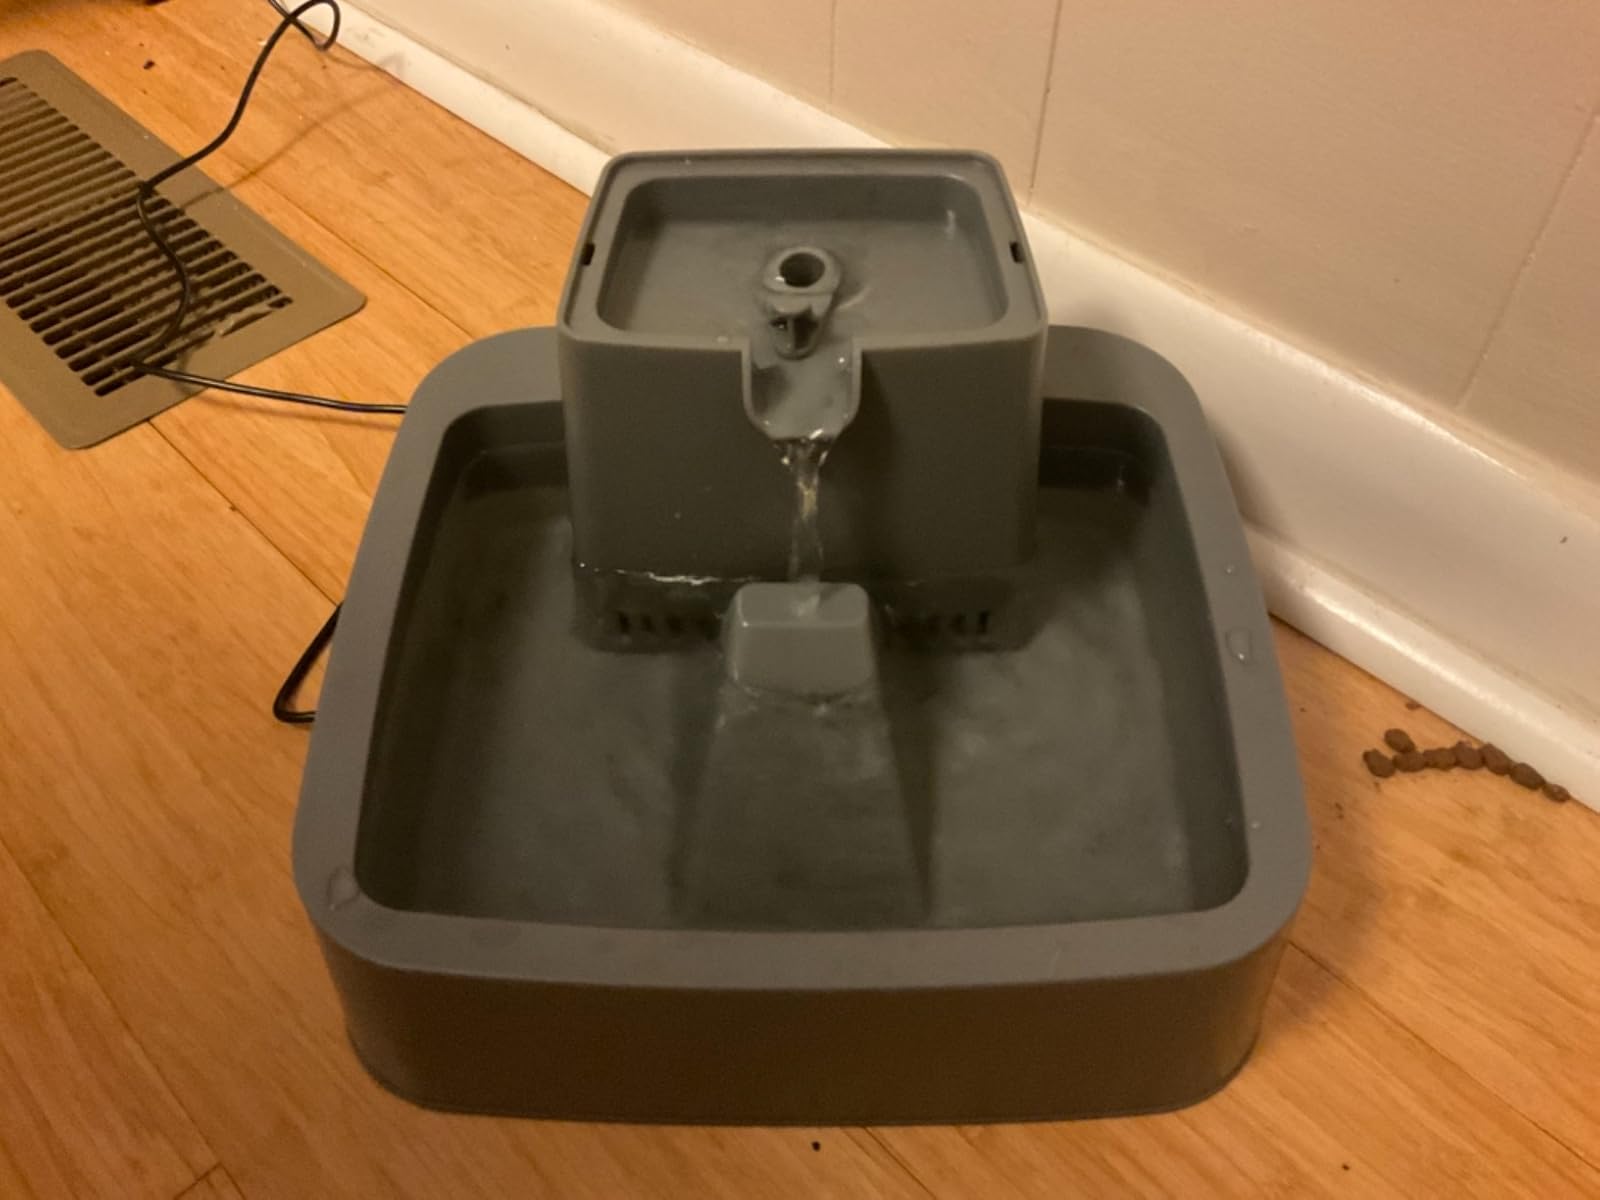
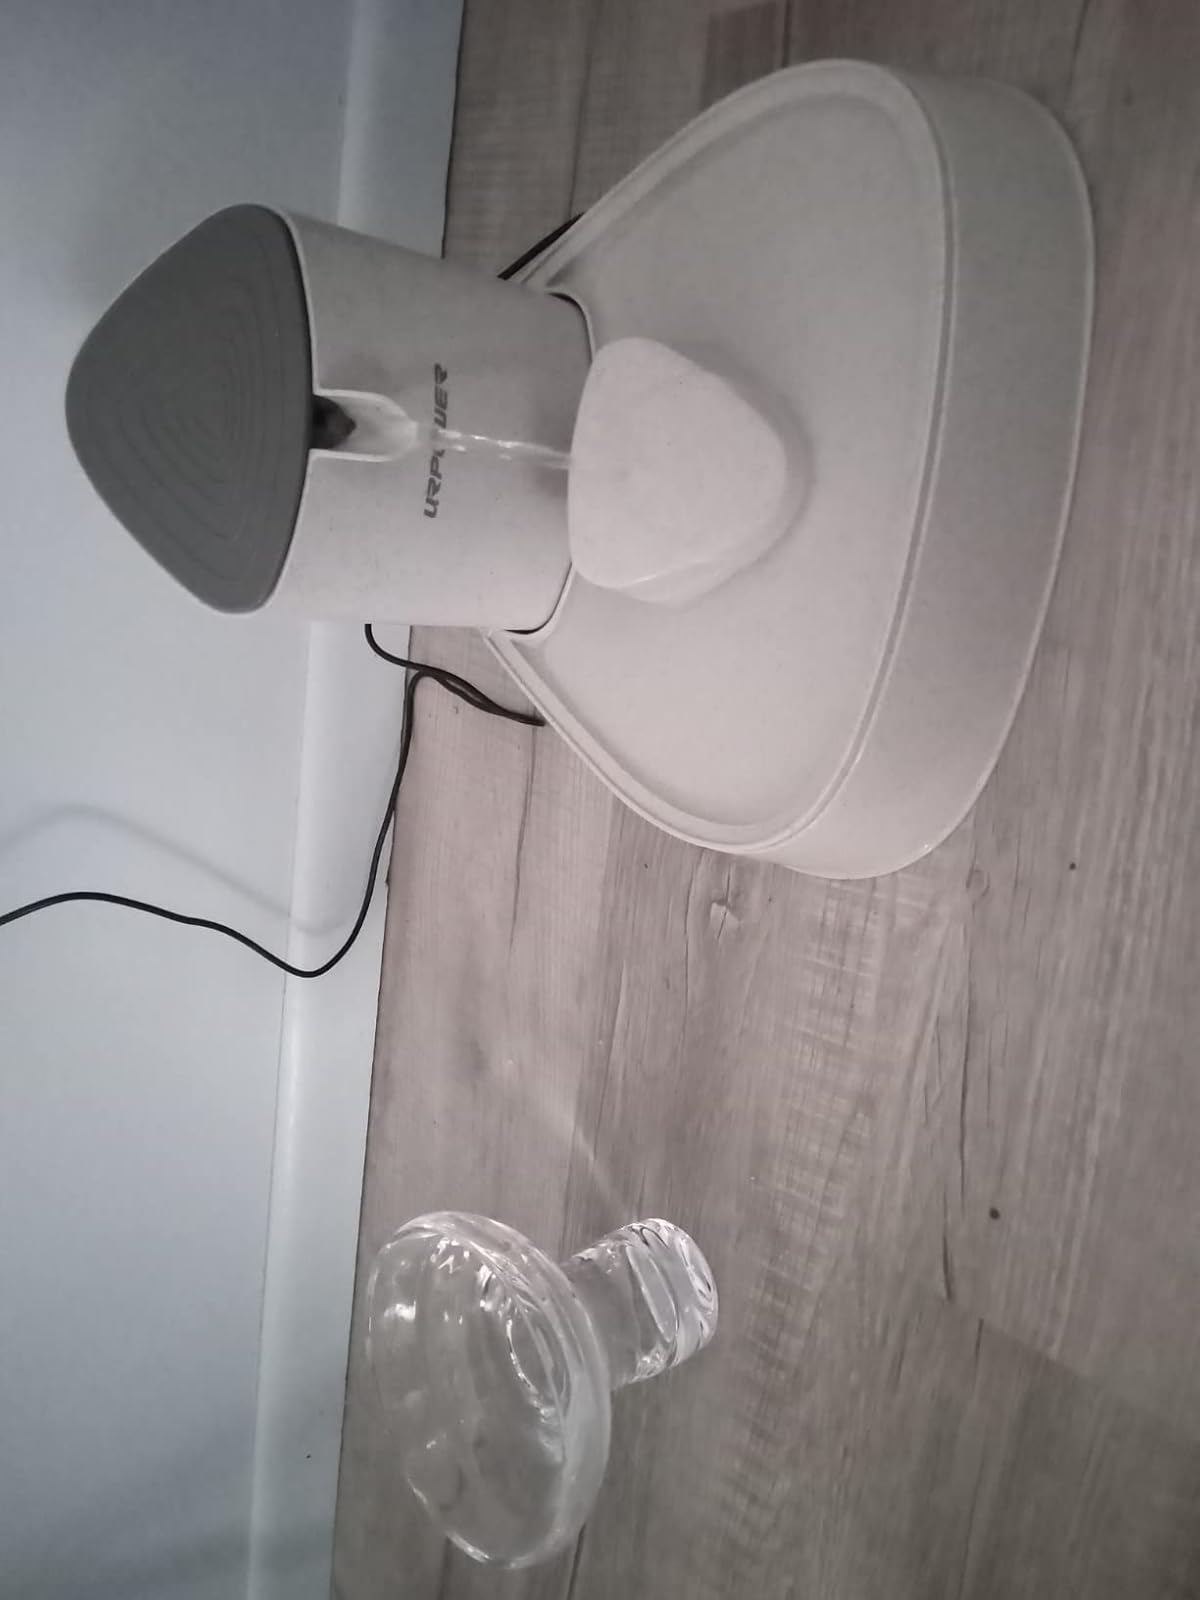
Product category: items_bowl
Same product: no